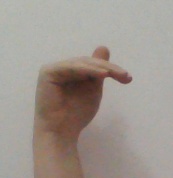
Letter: khaa